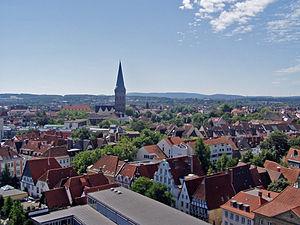
Angers est une commune de l'Ouest de la France située au bord de la Maine, préfecture du département de Maine-et-Loire dans la région Pays de la Loire.